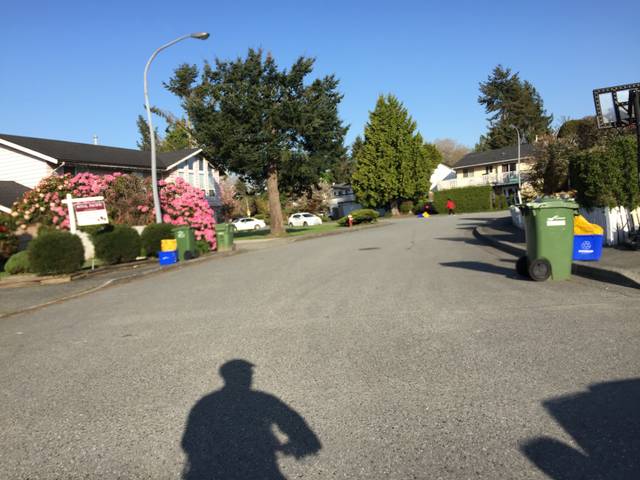
Region: Canada
Coordinates: 49.145, -123.128